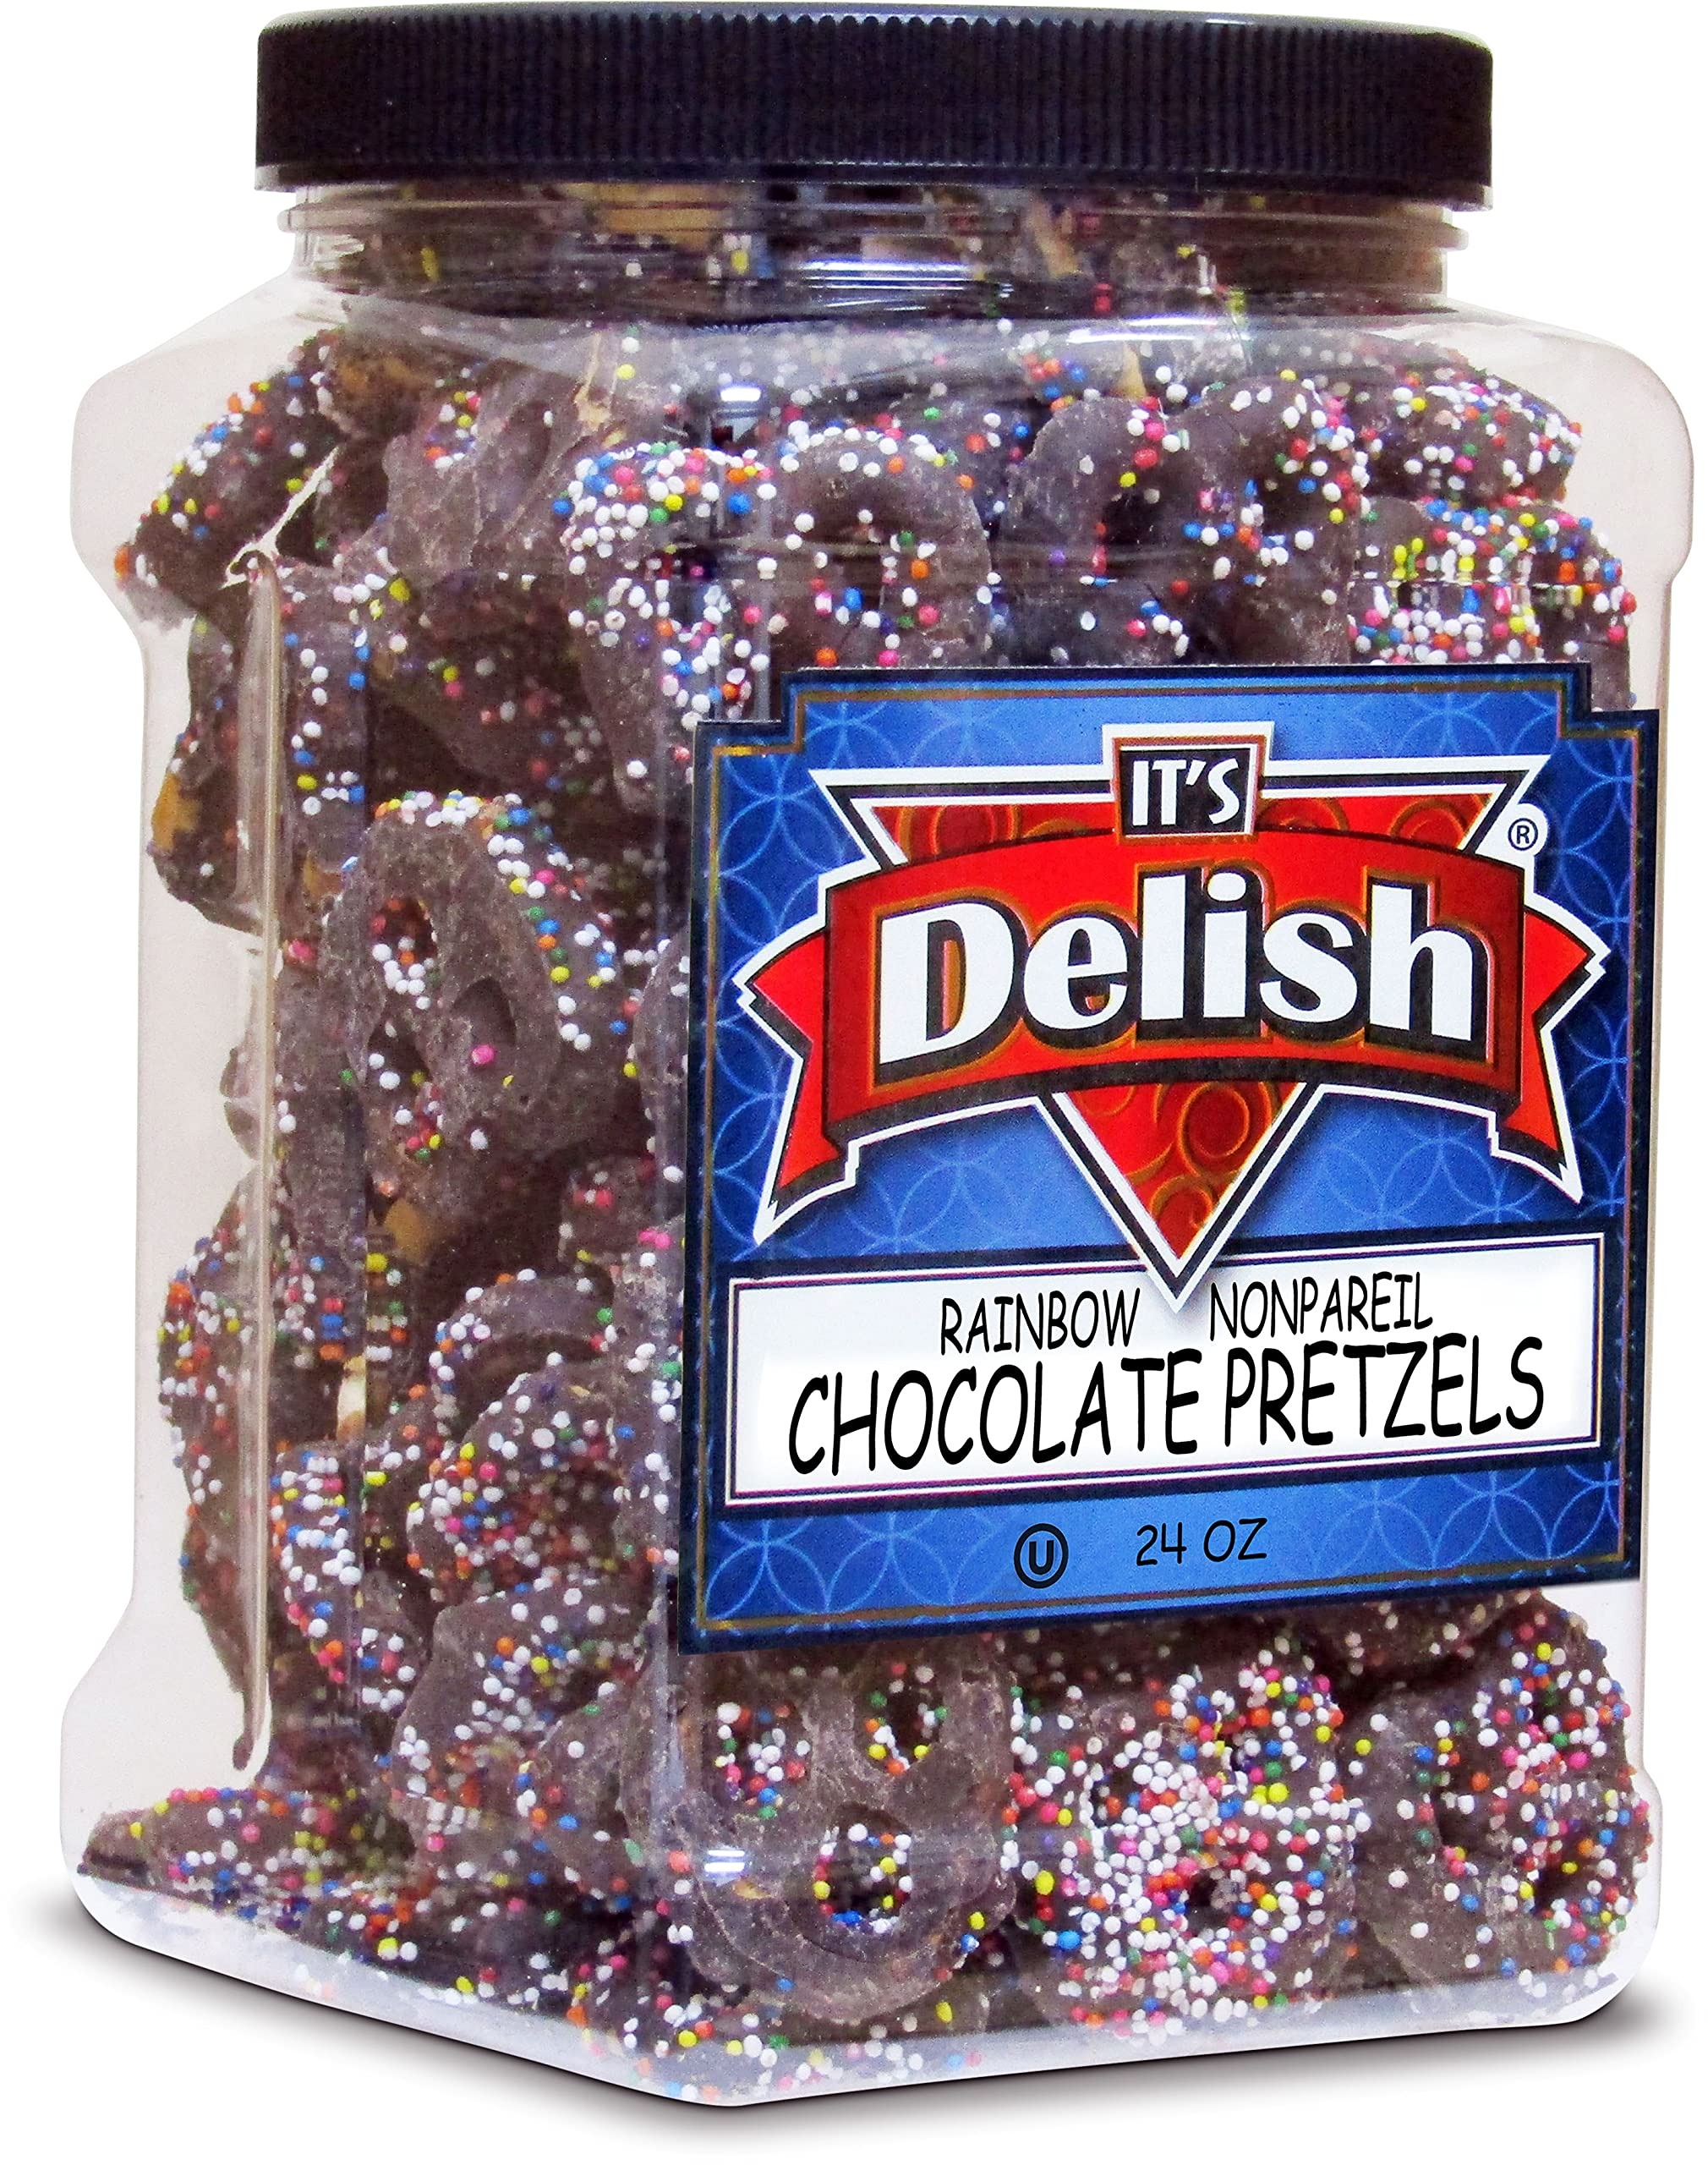
Item Name: Rainbow Nonpareils Dark Chocolate Covered Pretzels by It's Delish, 1.5 Lbs Jumbo Container – Sweet & Salty Mini Pretzel Bite Size Pretzels Non Pareil Coated – Dairy-Free, Certified Kosher Parve
Bullet Point 1: 🥨 DELICIOUS GOURMET CHOCOLATE COVERED PRETZELS WITH RAINBOW NONPAREILS – Gourmet Dark Chocolate Covered Mini Pretzels with Rainbow Nonpareil is a snack every youngster and adult loves. Pretzel bites by Its Delish are full of flavor salty, nutty peanut flavor that will tickle your taste buds.
Bullet Point 2: 🥨 JUMBO CONTAINER SIZE TO QUENCH YOUR CRAVINGS - Why limit your pretzel bites cravings to a packet or bare ounces? With It's Delish, you get a jumbo-sized 1.5 Lbs container filled to the brim with creamy and crunchy rainbow nonpareil dark chocolate covered mini pretzel bites. Eat to your heart's content whenever you like. They are light on the stomach that you won't be able to stop your hand from popping the bites in your mouth.
Bullet Point 3: 🥨 DELICIOUS EVERY DAY SNACK – It's Delish's rainbow nonpareil dark chocolate covered mini pretzel bites can go along with any of your diets. They complement diet foods or can act as a fulfilling everyday treat to yourself. Eat it in the morning, noon, evening, or night, munch on the savory item any time.
Bullet Point 4: 🥨 SAVORY CRUNCH FILLED BITES – Gourmet Dark Chocolate Covered Mini Pretzels with Rainbow Nonpareil nuggets are fried in high heat to deliver that soft yet crunchy texture. Every bite of our mini pretzels will deliver a crunch like no other can. Don't you believe it? Try it and let the crunch satisfy you.
Bullet Point 5: 🥨 FRESH AND NON-GMO INGREDIENTS – The mini rainbow chocolate pretzel bites It's Delish sells contain fresh ingredients like whole wheat, sea salt, chocolate butter, and other organic, non-GMO ingredients. It is cholesterol-free and great for nutritious convenience that goes perfectly well with your lunches or snacking on the go. OU Certified Kosher.
Product Description: <p><b>Rainbow Nonpareil Dark Chocolate Covered Mini Pretzels by It's Delish – 1.5 Lbs Jumbo Container – Certified Kosher Parve </b></p> <p> It's Delish Rainbow Nonpareil Dark Chocolate Covered Mini Pretzels- a flavorful bite for all! Craving for a pretzel? How about having a bite of our Rainbow Nonpareil Dark Chocolate pretzel bites. A delicious combo of salt and sweetness. Enjoy our pretzel bites in a jumbo container that is true value for your money. So, you won't ever have to hold your hand back. At It's Delish, we strive to give our customers the most delicious eateries possible. Adventures are incomplete without food and snacks. Take our pretzel bites on your camping trips or other exciting adventures, and you will love the taste and texture while witnessing the aesthetic views. Make your trips memorable with our pretzel bites! </p> <p> Give it to your friends or family; anyone who loves pretzel will enjoy this delicious Rainbow Nonpareil Dark Chocolate Covered Mini Pretzels by It's Delish. Each pretzel nugget will give you a crunch. Eat them with coffee, milk, or any other drink of your choice. It will consistently deliver the perfect crunch. We pride ourselves on delivering quality customer service. Feel free to message us for any of your queries! </p> <p><b>About It's Delish!</b></p><p>It's Delish was established in 1992 and is located in North Hollywood, California. It's Delish is a food manufacturer and distributor who produces over 500 gourmet food products including popcorns, licorice, sour belts, taffies, caramels, Jordan almonds, chocolates, nuts, fruits, trail mixes, spices, and the spice blends. It's Delish also produces organics and all-natural products. We give you the opportunity to order from the factory direct!</p><p>It's Delish! prides itself on the four pillars that are at the foundation of everything we do.</p><p> -Innovation -Quality -Value -Service</p>
Value: 1.0
Unit: Count

Price: 31.99